Model V

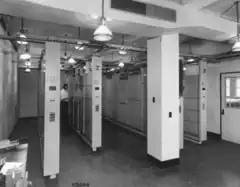
Relay equipment room of the Model V Computer installed at BRL

The Model V was among the early electromechanical general purpose computers, designed by George Stibitz and built by Bell Telephone Laboratories, operational in 1946.